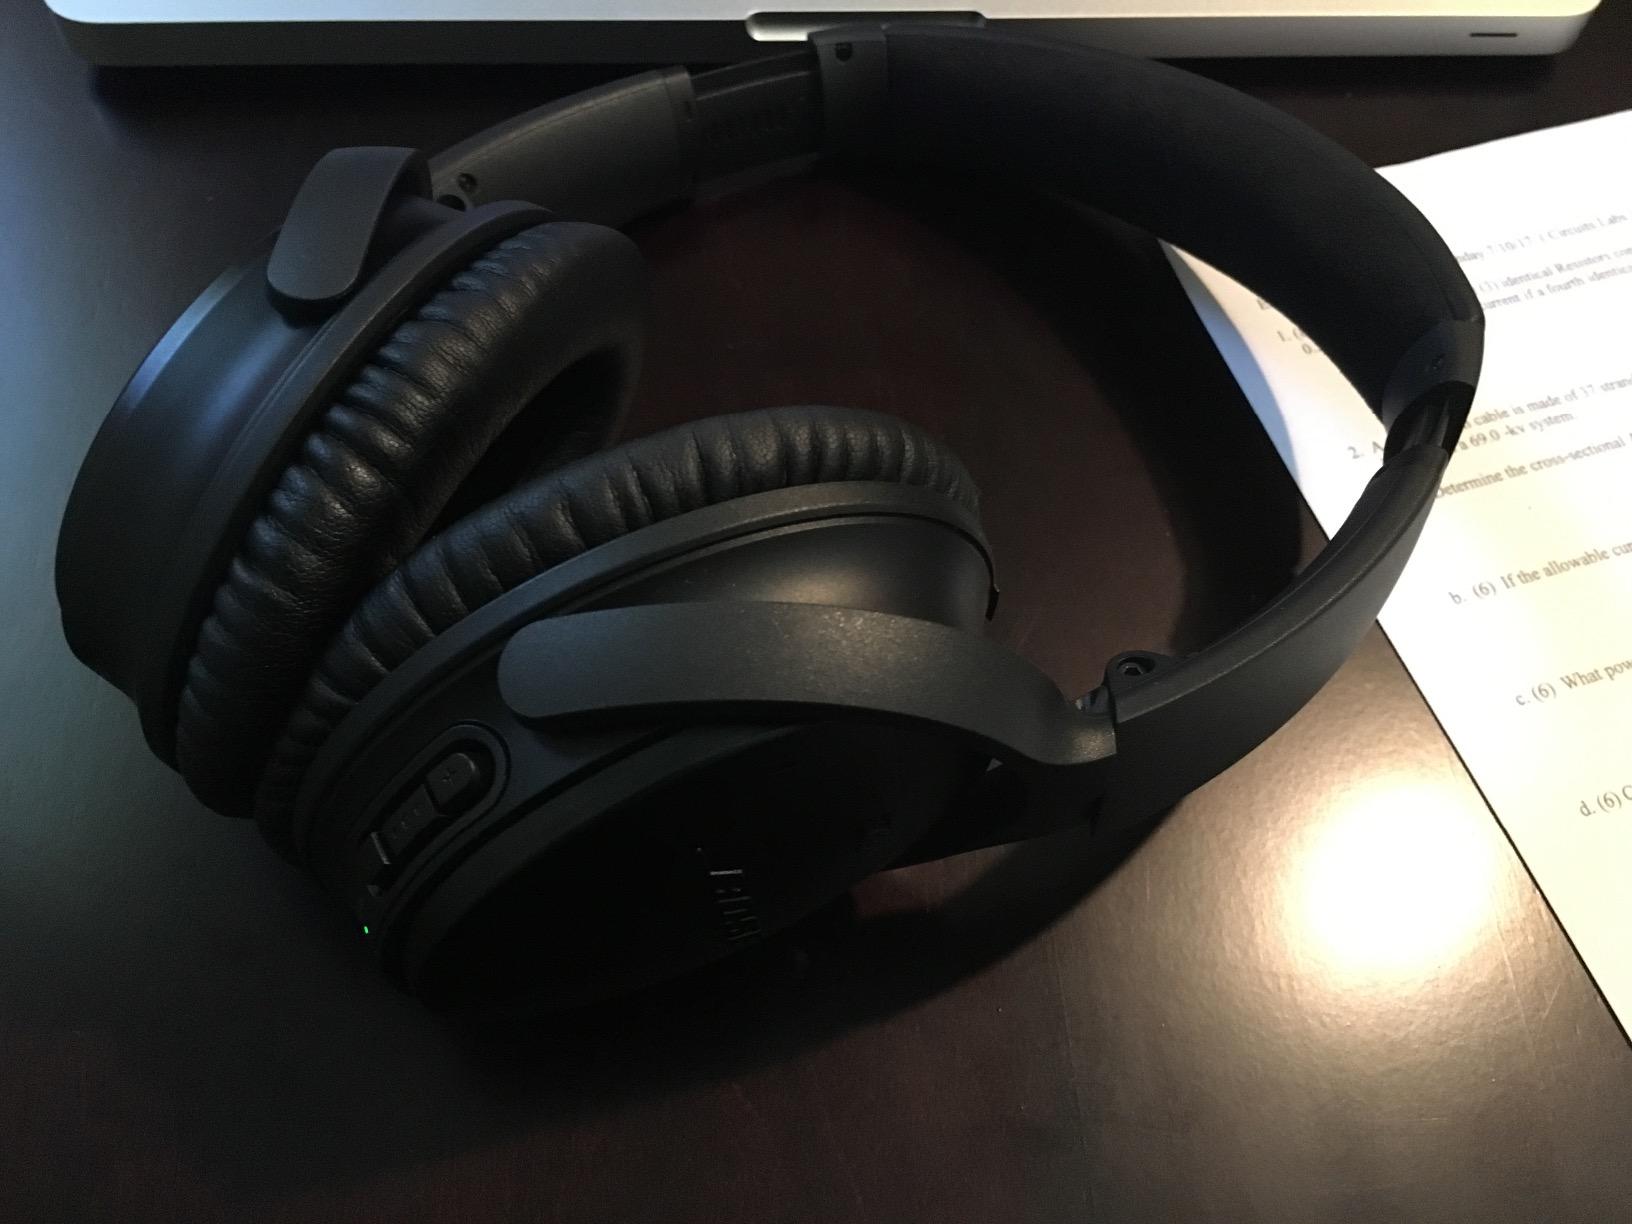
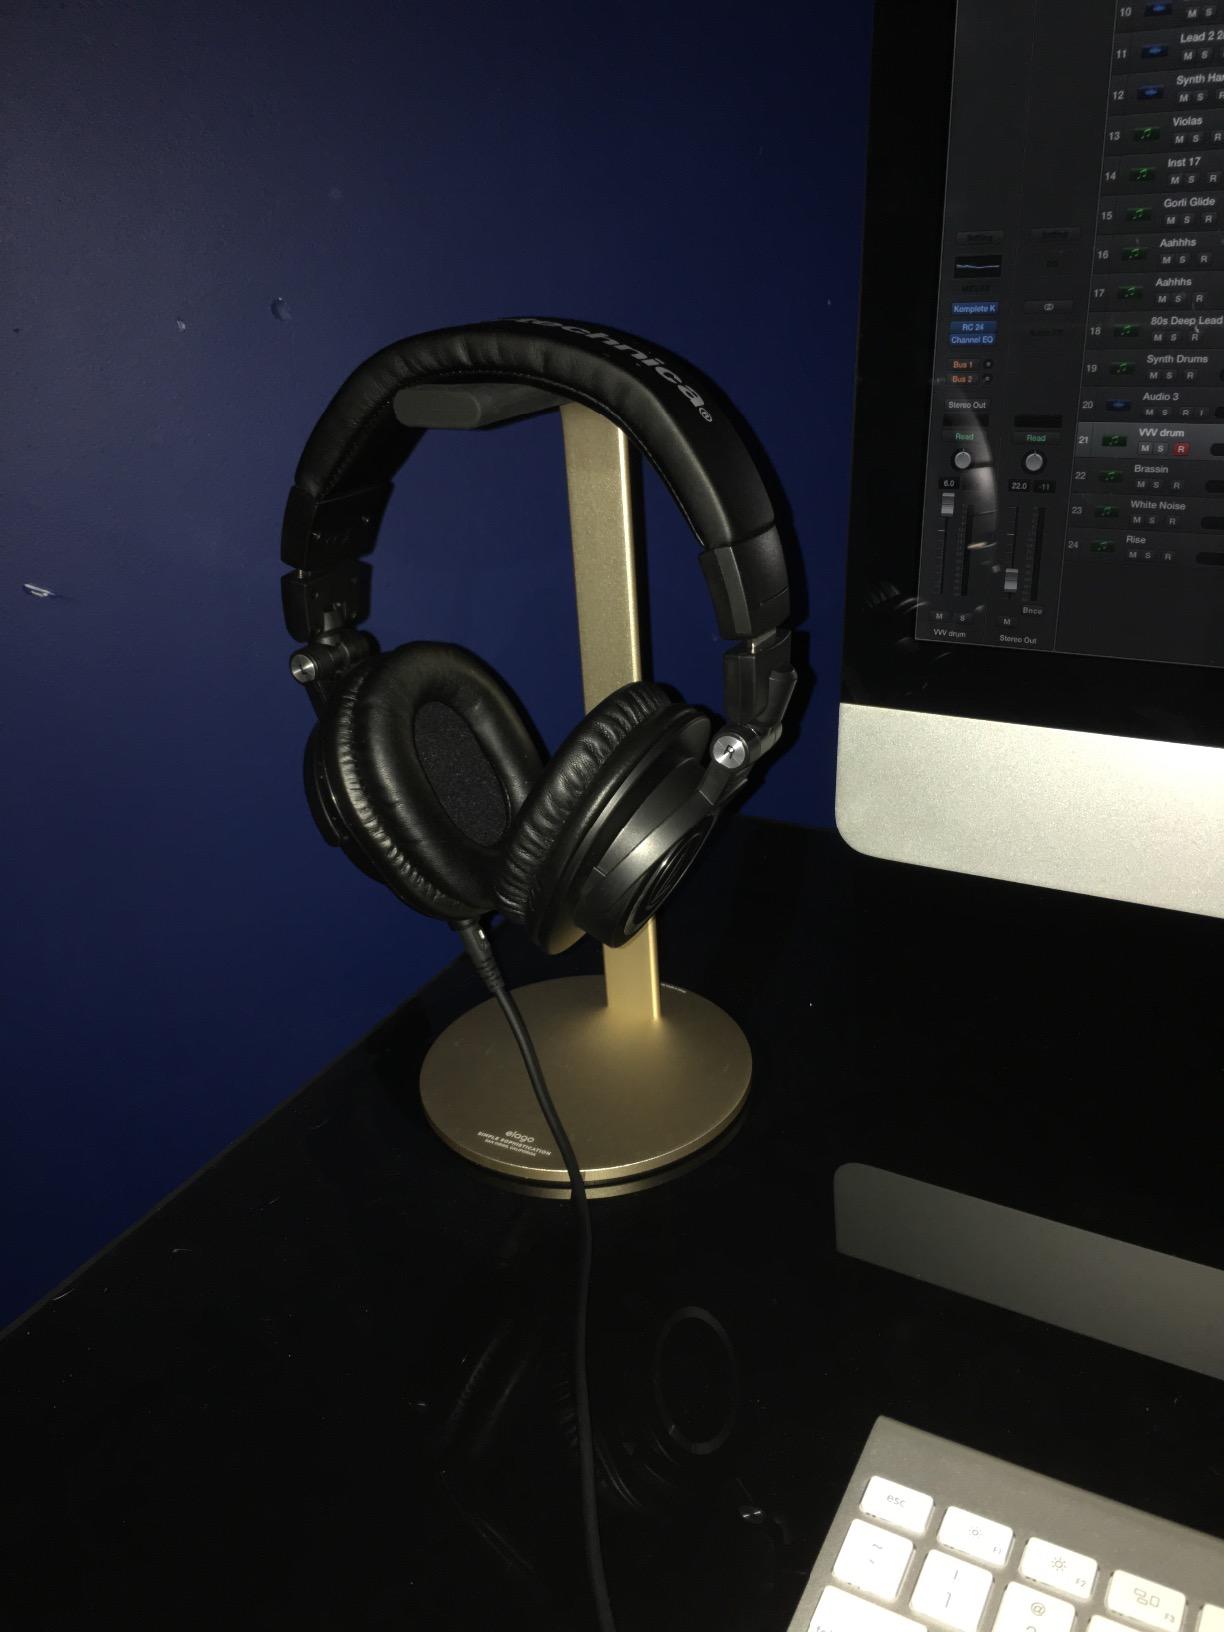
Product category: headphones
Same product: no